Bidni

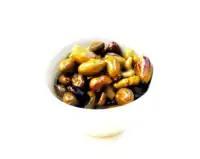
Crushed Bidni olives in garlic-infused extra virgin olive oil

The antiquity of Malta's ancient Bidni olive trees has been confirmed through carbon dating. Although the exact dates have been contested, with some noting that the trees were established during the mid-late Medieval period, others have argued that some of these olive trees date back to the 1st century A.D. The Bidni olive trees which are located just below an area known as "Ġebel Għawżara" have been protected since 1933, and are also listed in UNESCO's Database of National Cultural Heritage Laws. In 2011, after recognising their historical and landscape value, and in recognition of the fact that "only 20 trees remain from 40 at the beginning of the 20th century", local authorities declared this site as a Tree Protected Area, under the provisions of a regulation made in 2018. In 2021, two local entities were entrusted with the maintenance and protection of one of the olive groves located in Bidnija. These highly protected Bidni olive trees, with some measuring between five and eight metres in height, still bear fruit, and are often revered by visitors.